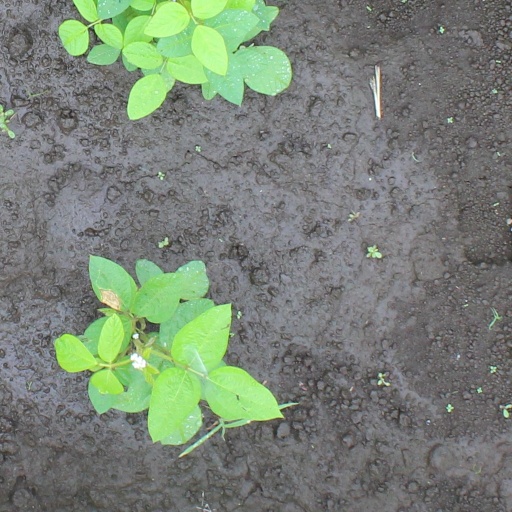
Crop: soybean